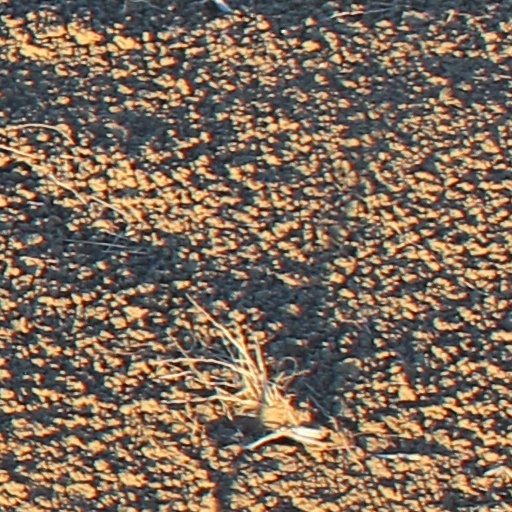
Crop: wheat